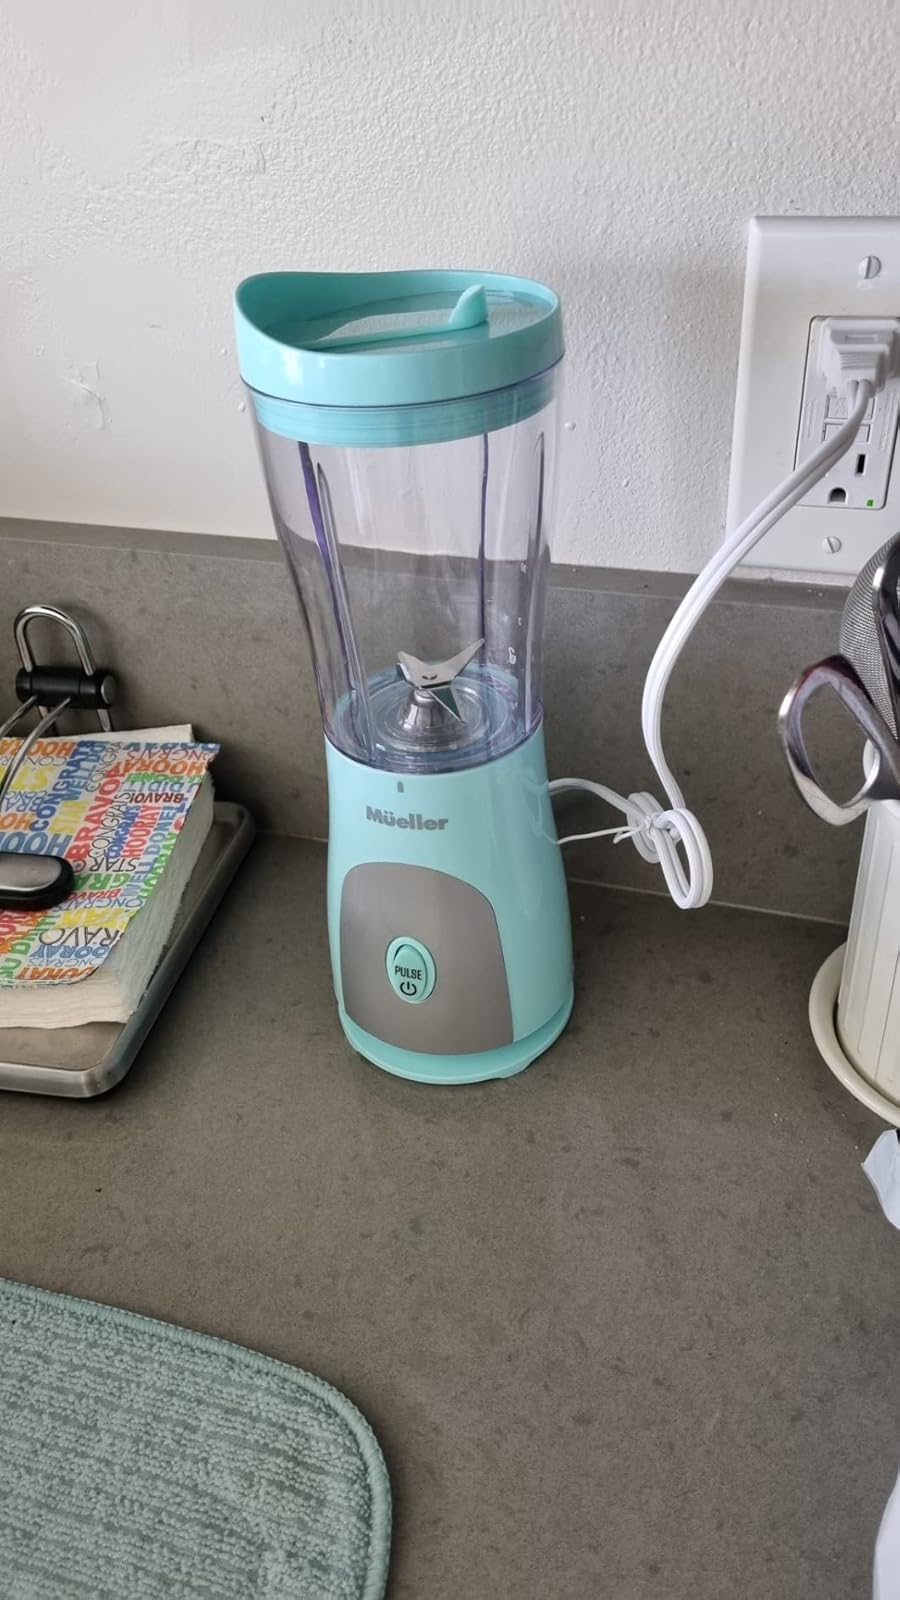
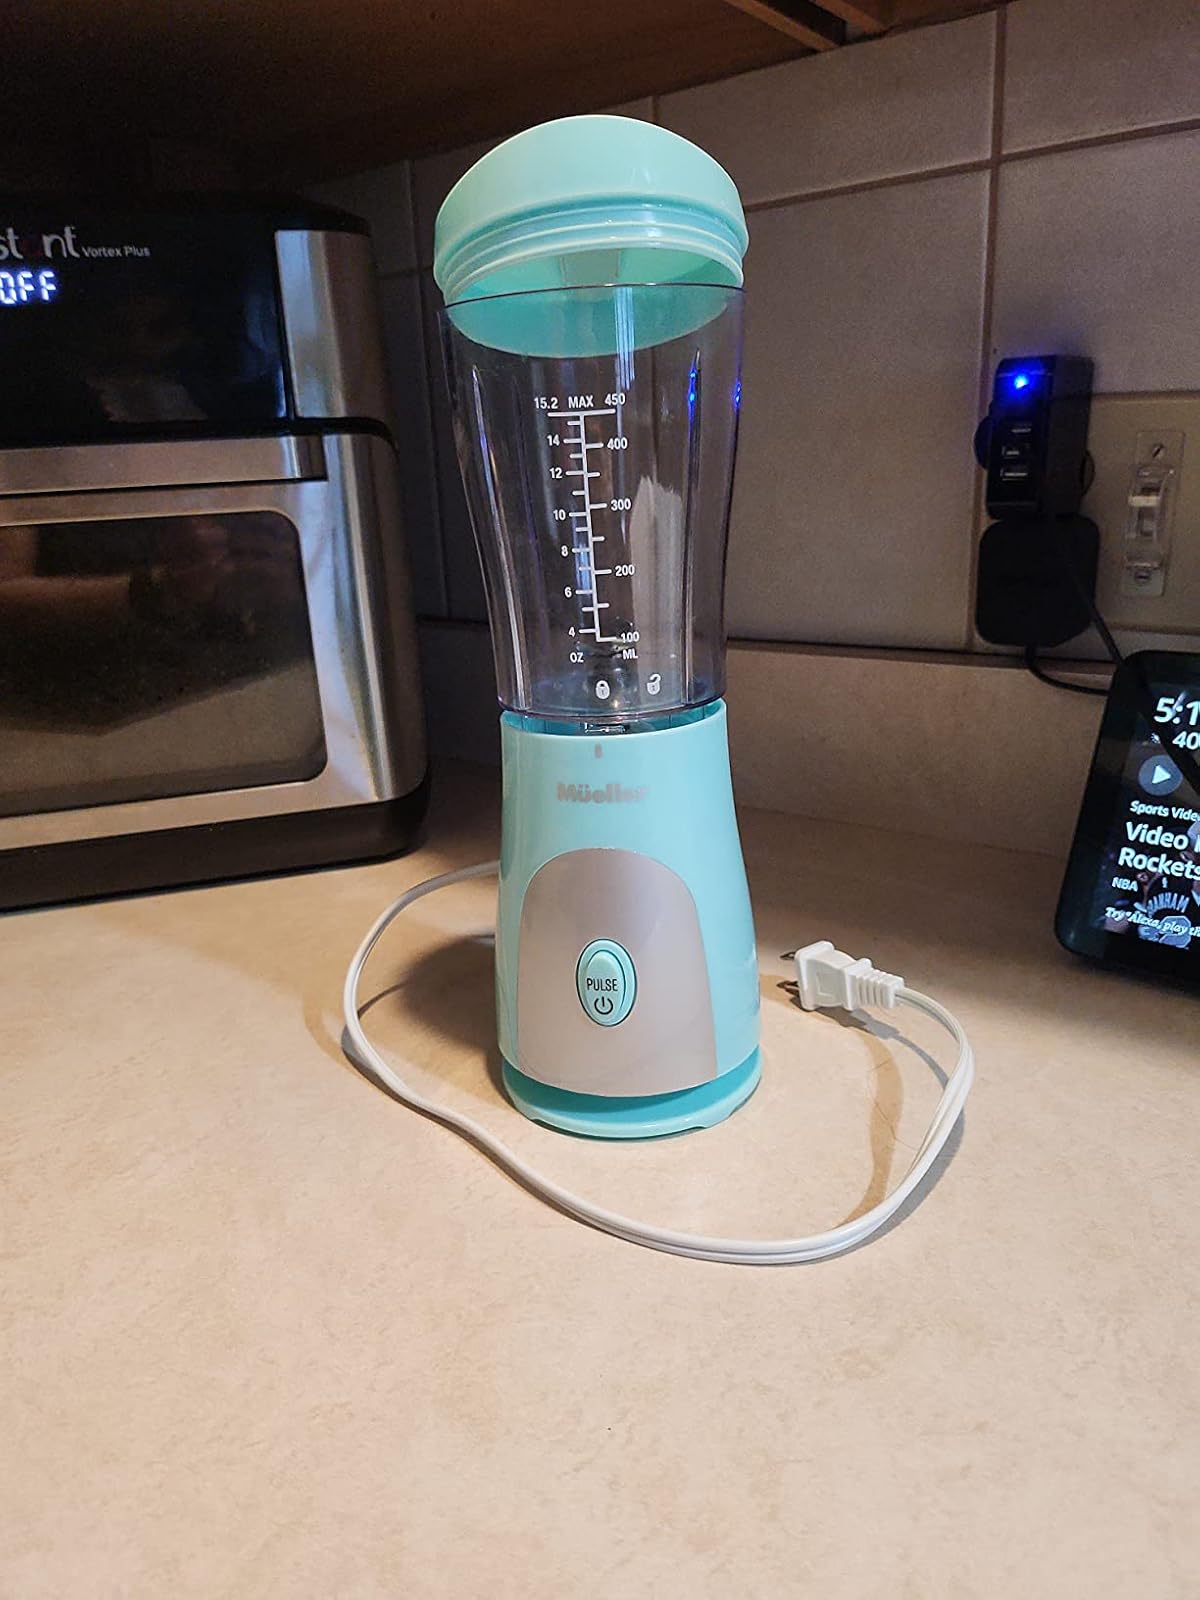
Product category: items_blender
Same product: yes